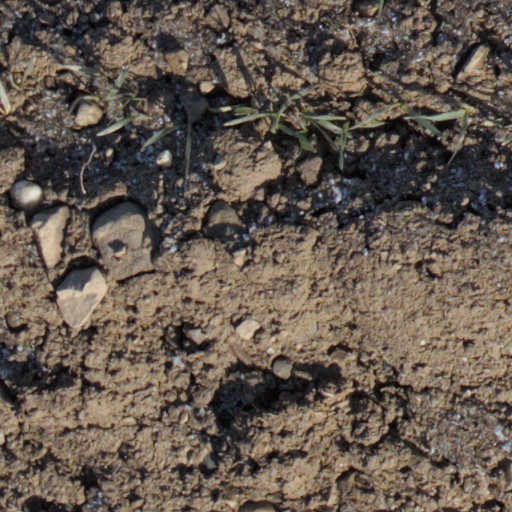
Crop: wheat